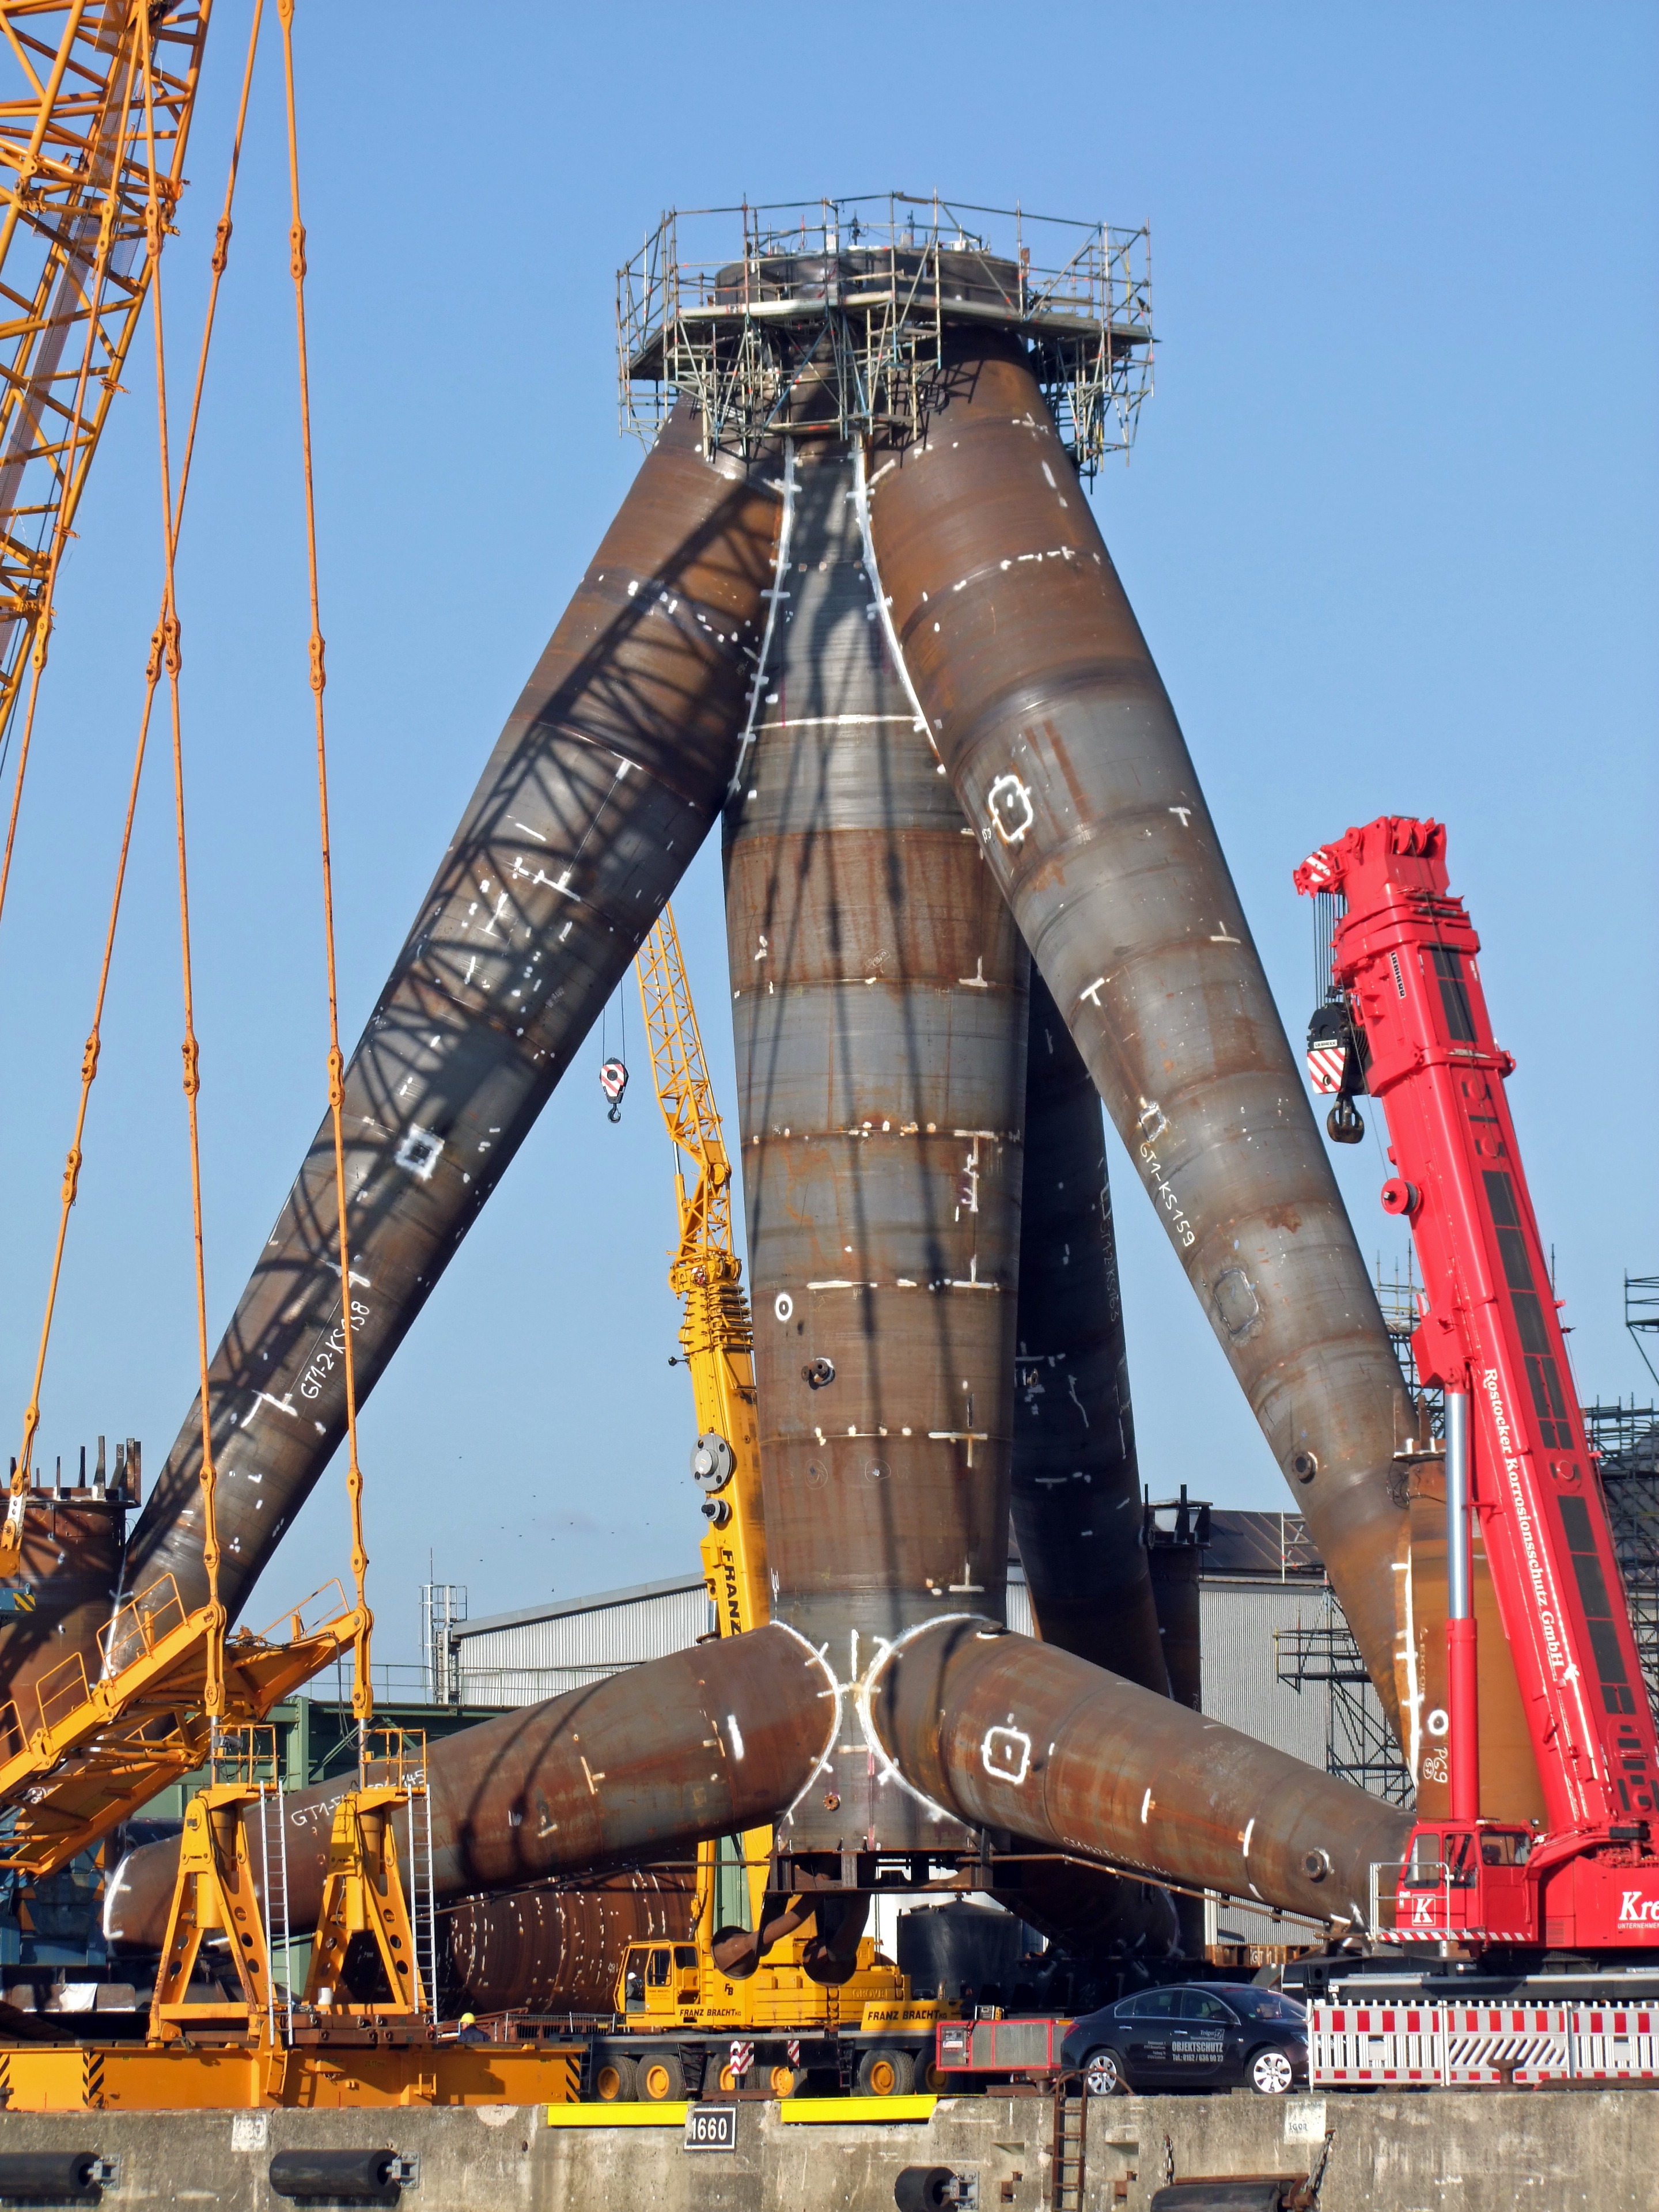
technology, wind, vehicle, mast, industry, wind turbine, wind energy, wind power, current, tripod, crane, large, power generation, offshore, electricity production, construction equipment, bremerhaven, oil field, jackup rig, crane vessel floating